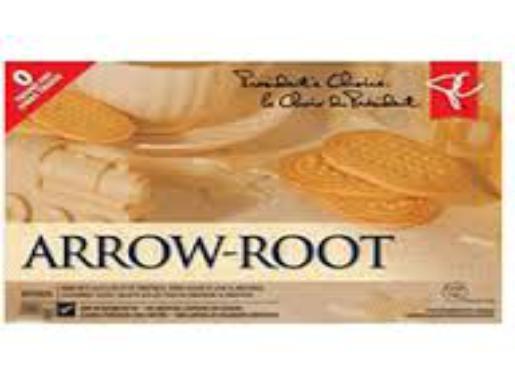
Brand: Arrowroot biscuits
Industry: Food